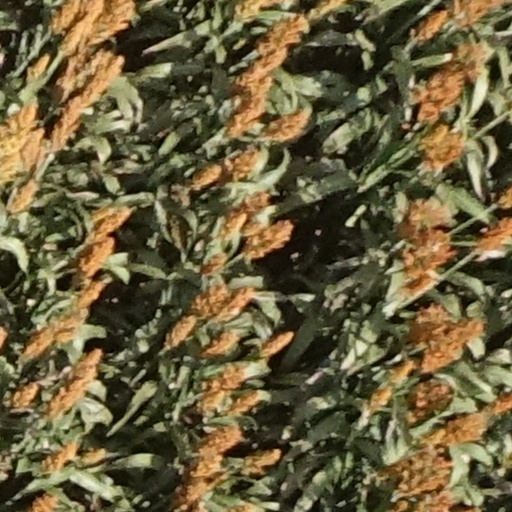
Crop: sorghum